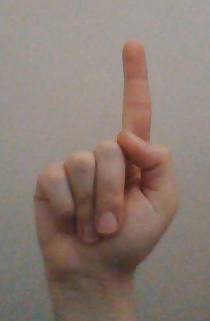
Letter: bb